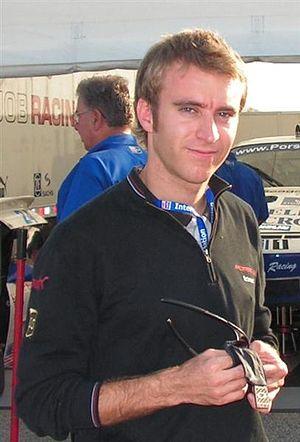
Timo Bernhard est un pilote automobile allemand né le 24 février 1981 à Saarland en Allemagne. Il est sacré champion du monde d'endurance en 2015. En 2017, il remporte les 24 Heures du Mans sur une Porsche 919 Hybrid en compagnie de Brendon Hartley et Earl Bamber, et est ensuite de nouveau sacré champion du monde d'endurance. Le 29 juin 2018 Timo Bernhard au volant de la Porsche 919 Hybrid Evo, établit un nouveau record du tour complet de la Nordschleife, avec un temps de 5:19.546, battant l'ancien record de Stefan Bellof.